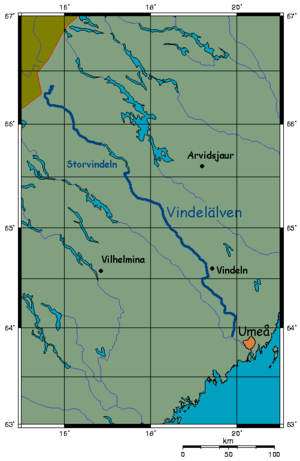
La Laisälven est une rivière des comtés de Norrbotten et Västerbotten, dans la province historique de Laponie, au nord de la Suède.
Vindelälven est une rivière du nord de la Suède et un affluent du fleuve l'Umeälven.